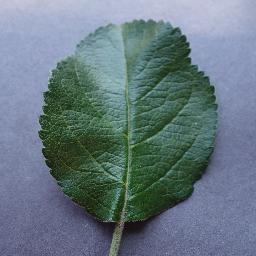
Label: Apple___healthy